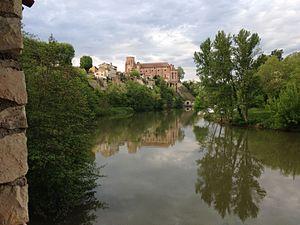
Cathédrale Saint-Alain de Lavaur, Tarn, France This building is indexed in the Base Mérimée, a database of architectural heritage maintained by the French Ministry of Culture,
L'Agout ou Agoût est une rivière du sud de la France, dans les deux départements de l'Hérault et du Tarn, dans la région Occitanie. C'est un important affluent gauche du Tarn, donc un sous-affluent de la Garonne.